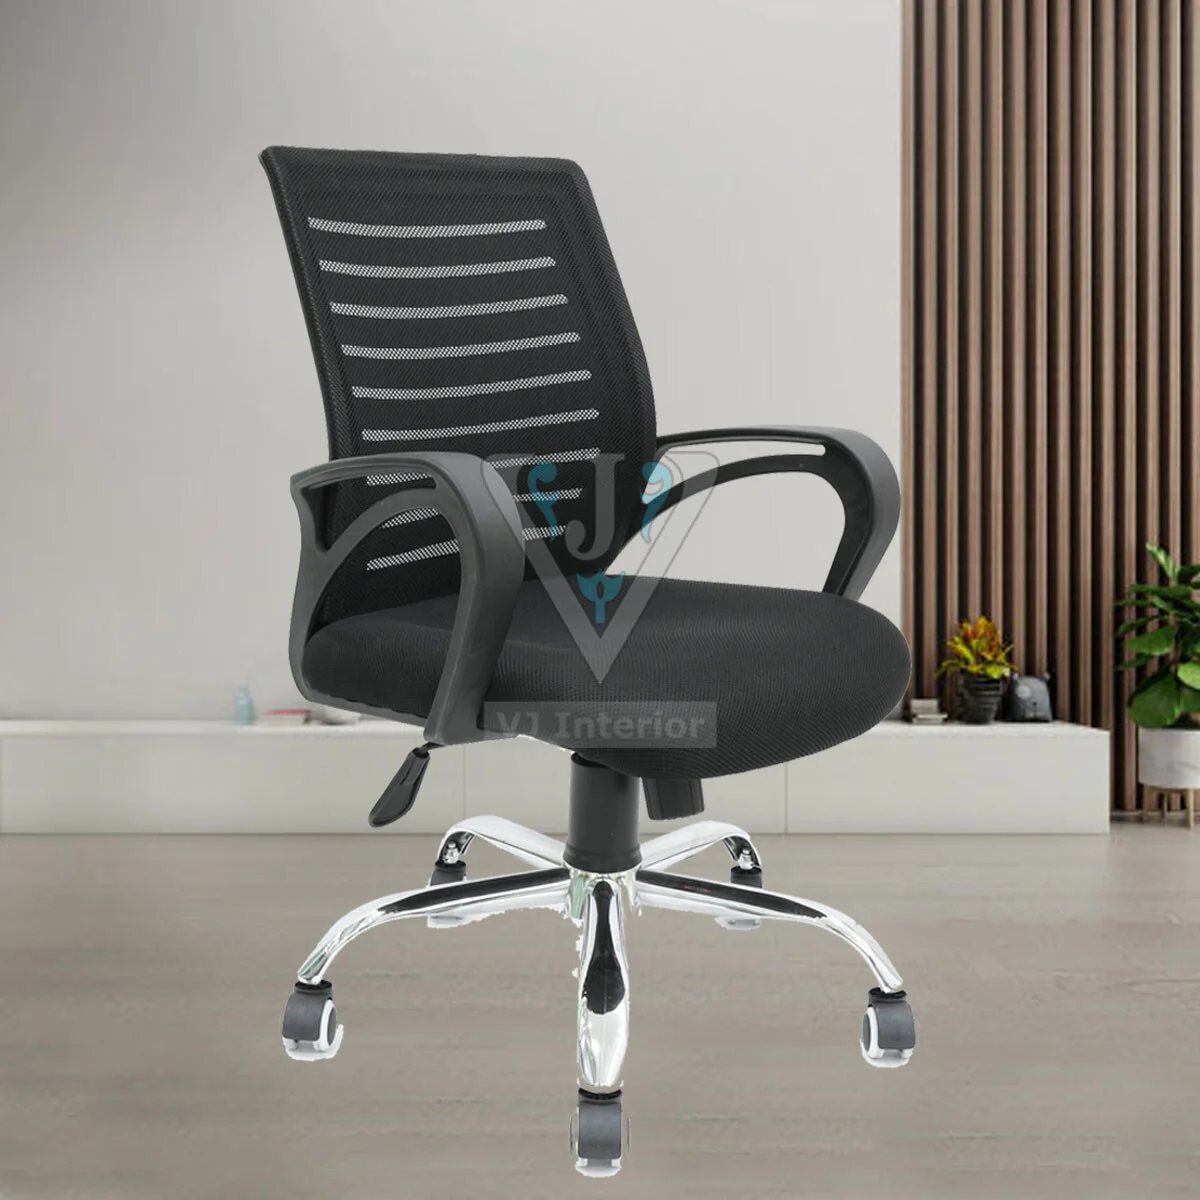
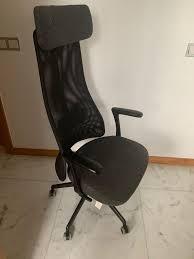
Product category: items_chair
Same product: no